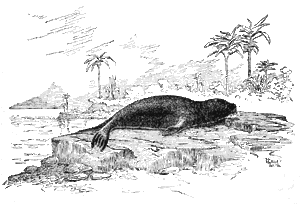
Le Phoque tropical ou phoque moine des Caraïbes est un phoque moine disparu depuis 1950.